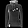
Label: Pullover